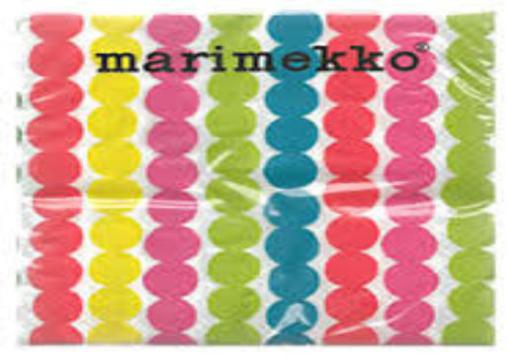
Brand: marimekko
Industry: Necessities